Maurice E. Curts

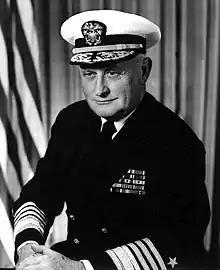
Admiral Maurice E. Curts, c. 1958

Maurice Edwin Curts (March 25, 1898 – February 15, 1976) was a four-star admiral in the United States Navy who served as commander in chief of the United States Pacific Fleet in 1958.